Suwałki

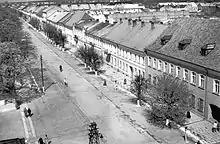
Historic townhouses at Kościuszki Street in 1957

In 1807 Suwałki became a salient of the newly formed Duchy of Warsaw and one of the centres of the Łomża Department. After the defeat of Napoleon I and the Congress of Vienna, the area was incorporated into the Congress Poland ("Russian Poland"), as a part of the Russian Empire (Russian partition). The status of a "powiat" capital was briefly withdrawn, but it was reintroduced on January 16, 1816, when the Augustów Voivodeship was created and its government was gradually moved to Suwałki. Soon afterwards the older town hall was demolished and replaced with a new one, and General Józef Zajączek financed the paving of most of the town's streets. The cemetery was moved to the outskirts from the town centre, and that area became a town park. Also, the Russian authorities built the Saint Petersburg–Warsaw Railway, which added to the town's prosperity.